Ali Quli Khan Zaman

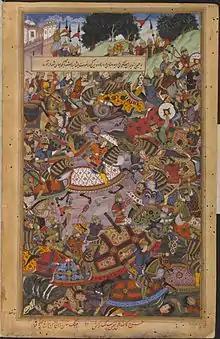
Illustration from Akbarnama showing victory of Ali Quli Khan on Afghans at Gomti, 1561

Akbar was also skeptical of the Khan Zaman's conduct, who fell in love with the son of a Camel rider whom he called "My Padshah" and bowed down to him.